Reformed epistemology

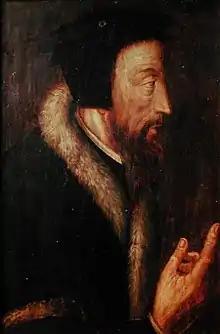
Sixteenth-century portrait of John Calvin by an unknown artist

In the philosophy of religion, Reformed epistemology is a school of philosophical thought concerning the nature of knowledge (epistemology) as it applies to religious beliefs. The central proposition of Reformed epistemology is that beliefs can be justified by more than evidence alone, contrary to the positions of evidentialism, which argues that while non-evidential belief may be beneficial, it violates some epistemic duty. Central to Reformed epistemology is the proposition that belief in God may be "properly basic" and not need to be inferred from other truths to be rationally warranted. William Lane Craig describes Reformed epistemology as "One of the most significant developments in contemporary religious epistemology ... which directly assaults the evidentialist construal of rationality."